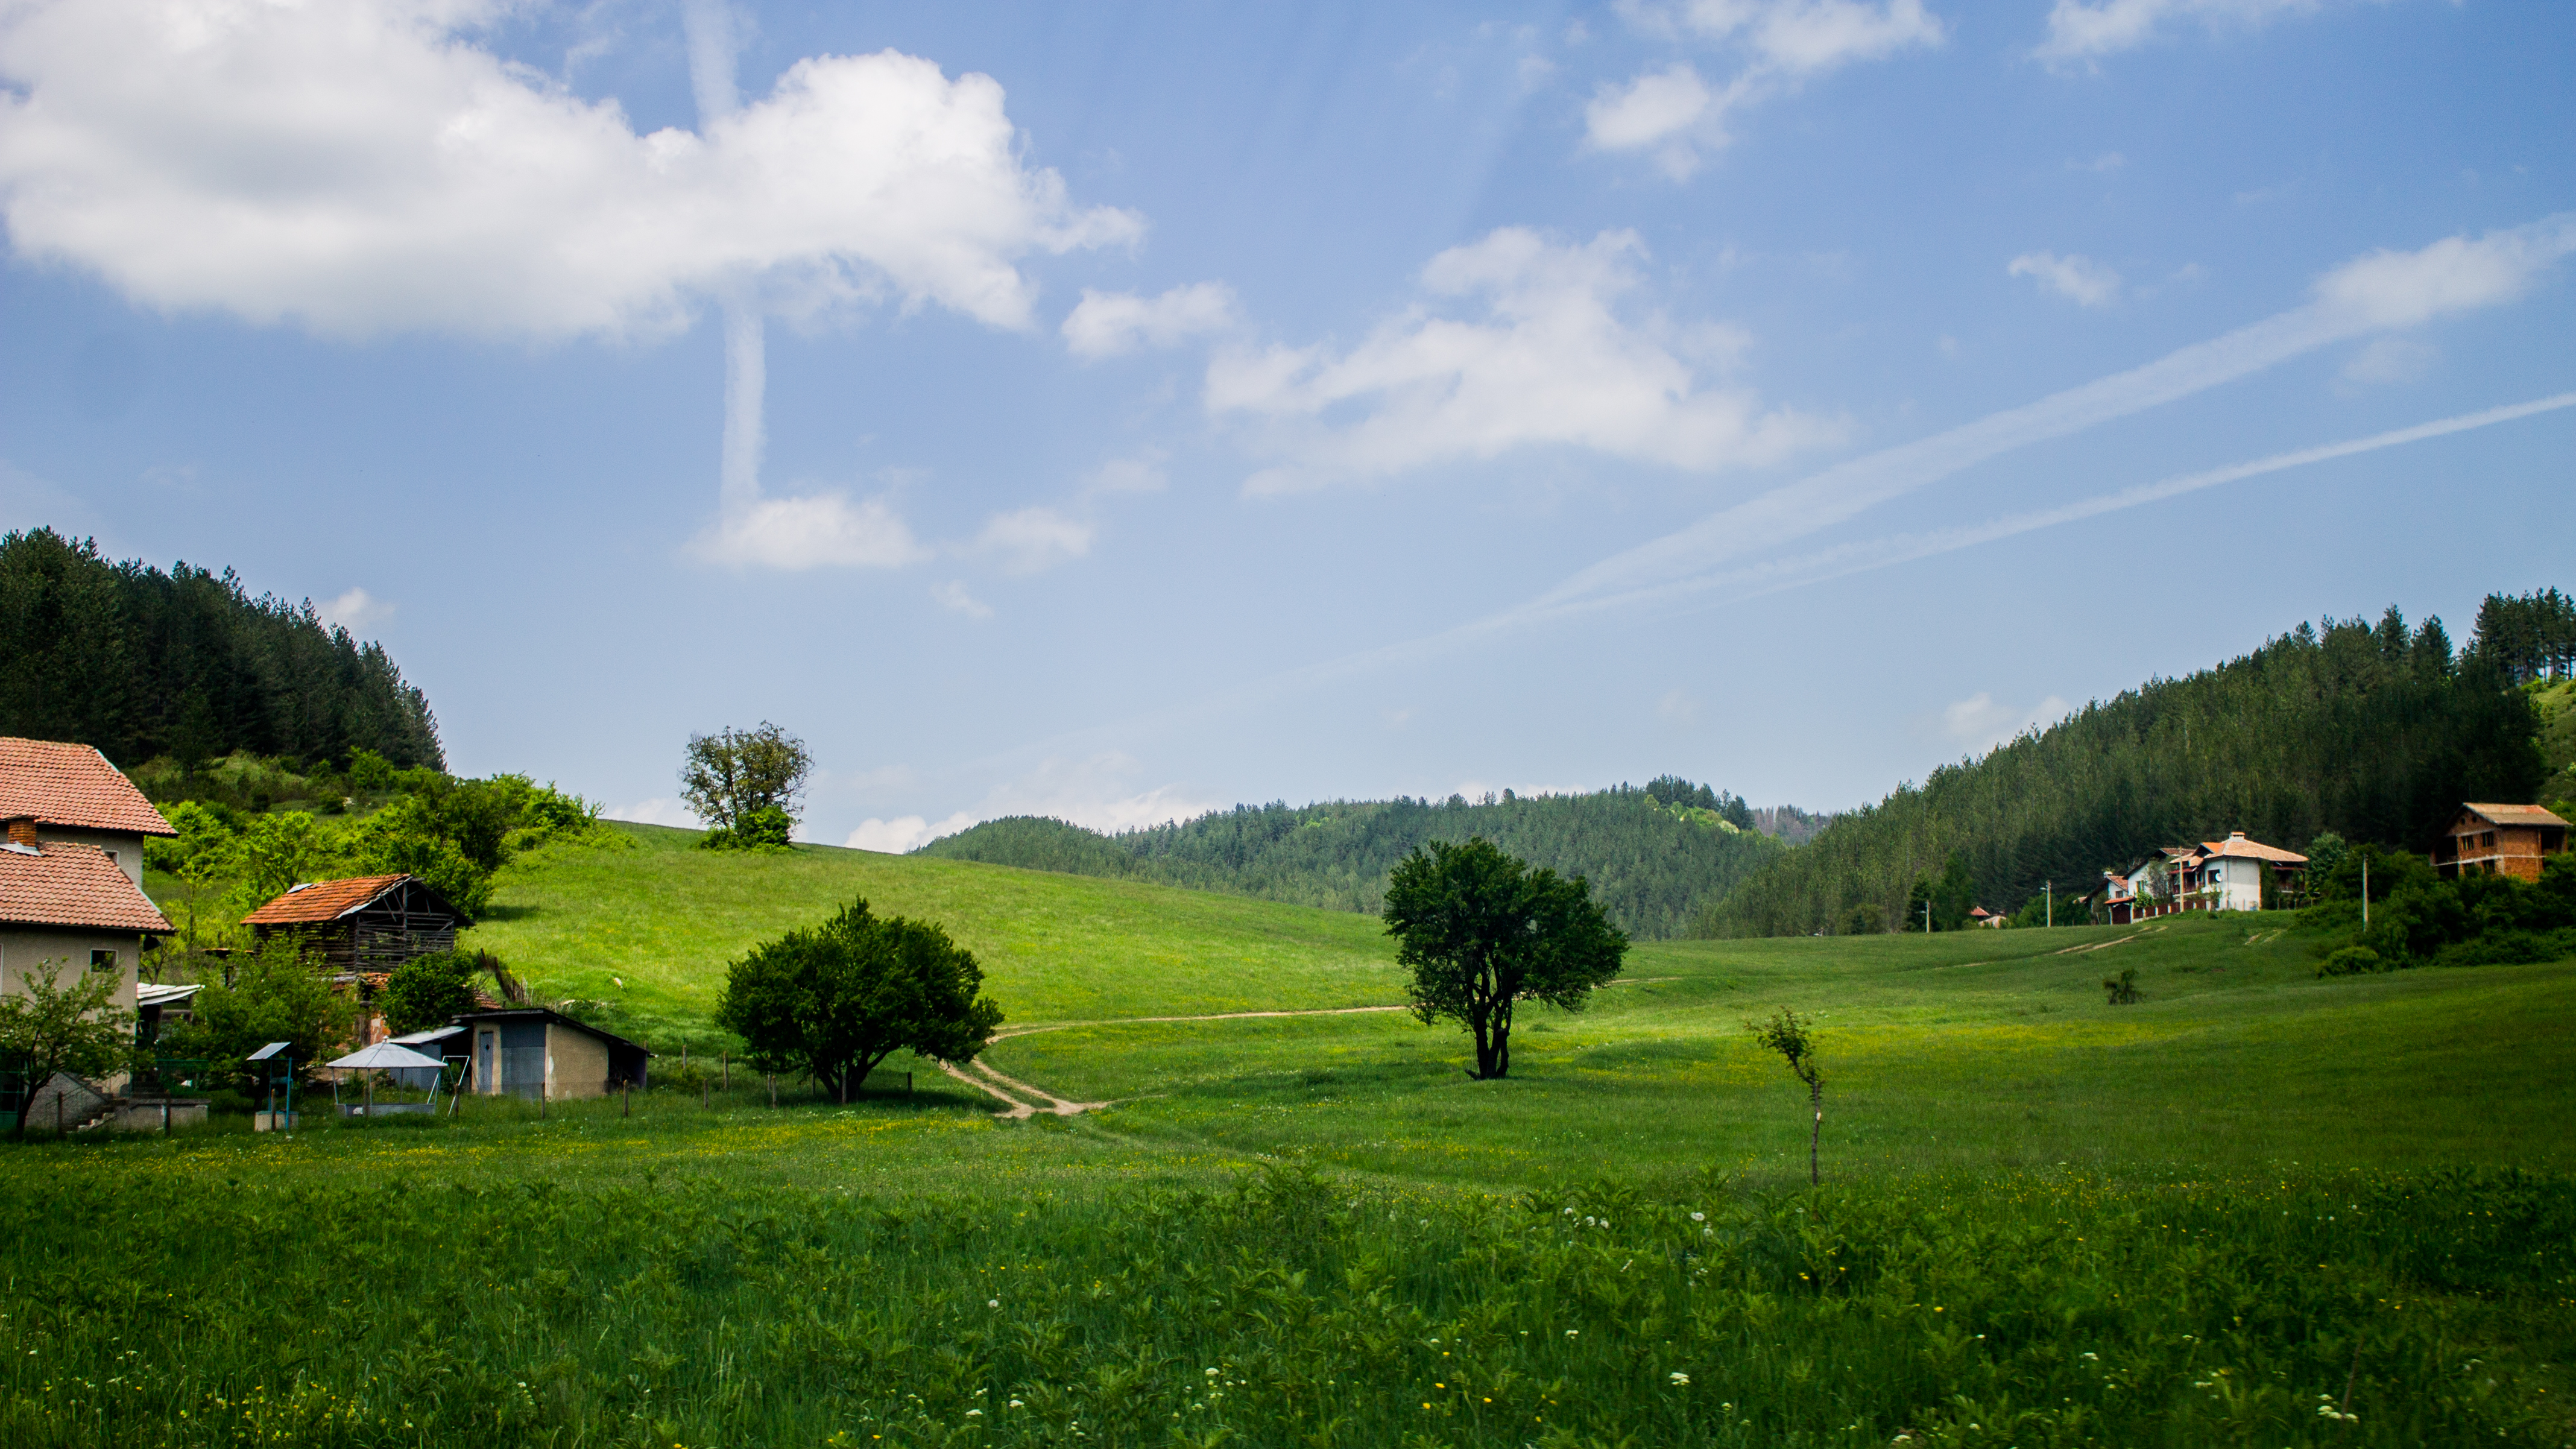
grass, houses, meadow, green, nature, natural landscape, sky, grassland, pasture, hill station, natural environment, hill, field, land lot, rural area, highland, cloud, tree, mountain, plain, farm, landscape, mountain range, summer, mount scenery, house, paddy field, valley, plant, cumulus, lawn, village, agriculture, forest, prairie